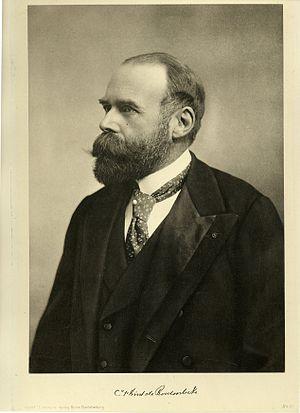
Liste des sénateurs pour la législature 1921-25 en Belgique, à la suite des élections législatives par ordre alphabétique.